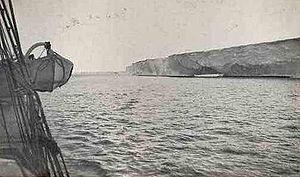
L’expédition Scotia ou expédition nationale antarctique écossaise d'après sa dénomination officielle Scottish National Antarctic Expedition, est une expédition écossaise en Antarctique au début du XXᵉ siècle qui tire son nom du navire Scotia chargé de la transporter.